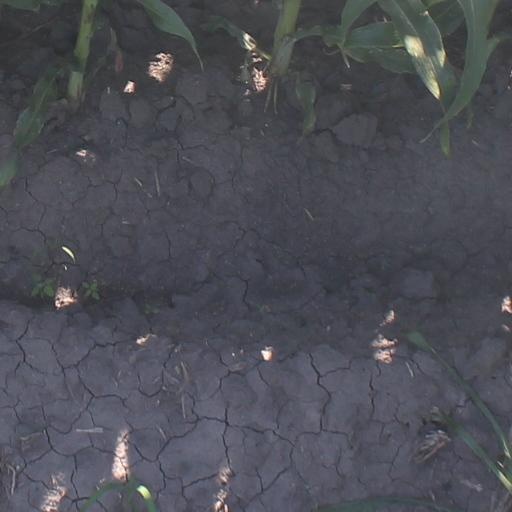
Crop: maize; corn